Alexander Goldstein

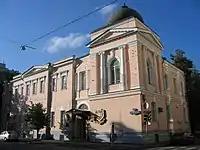
Gnessin State Musical College

He is the son of Boris Goldstein, a French Horn player of the Bolshoi Orchestra and nephew of Lev Goldstein, a French Horn player of the Red Army Theater. At the age of 6, he began his studies at one of the most prestigious music educational centers in the world, The Gnessin School of Music in Moscow. 16 years later, he completed his music education by graduating at The Gnessin Academy of Music with a master's degree in conducting and French horn. He started composing music in 1976 in Moscow. Following perestroika, Alexander moved to the US and was granted citizenship.